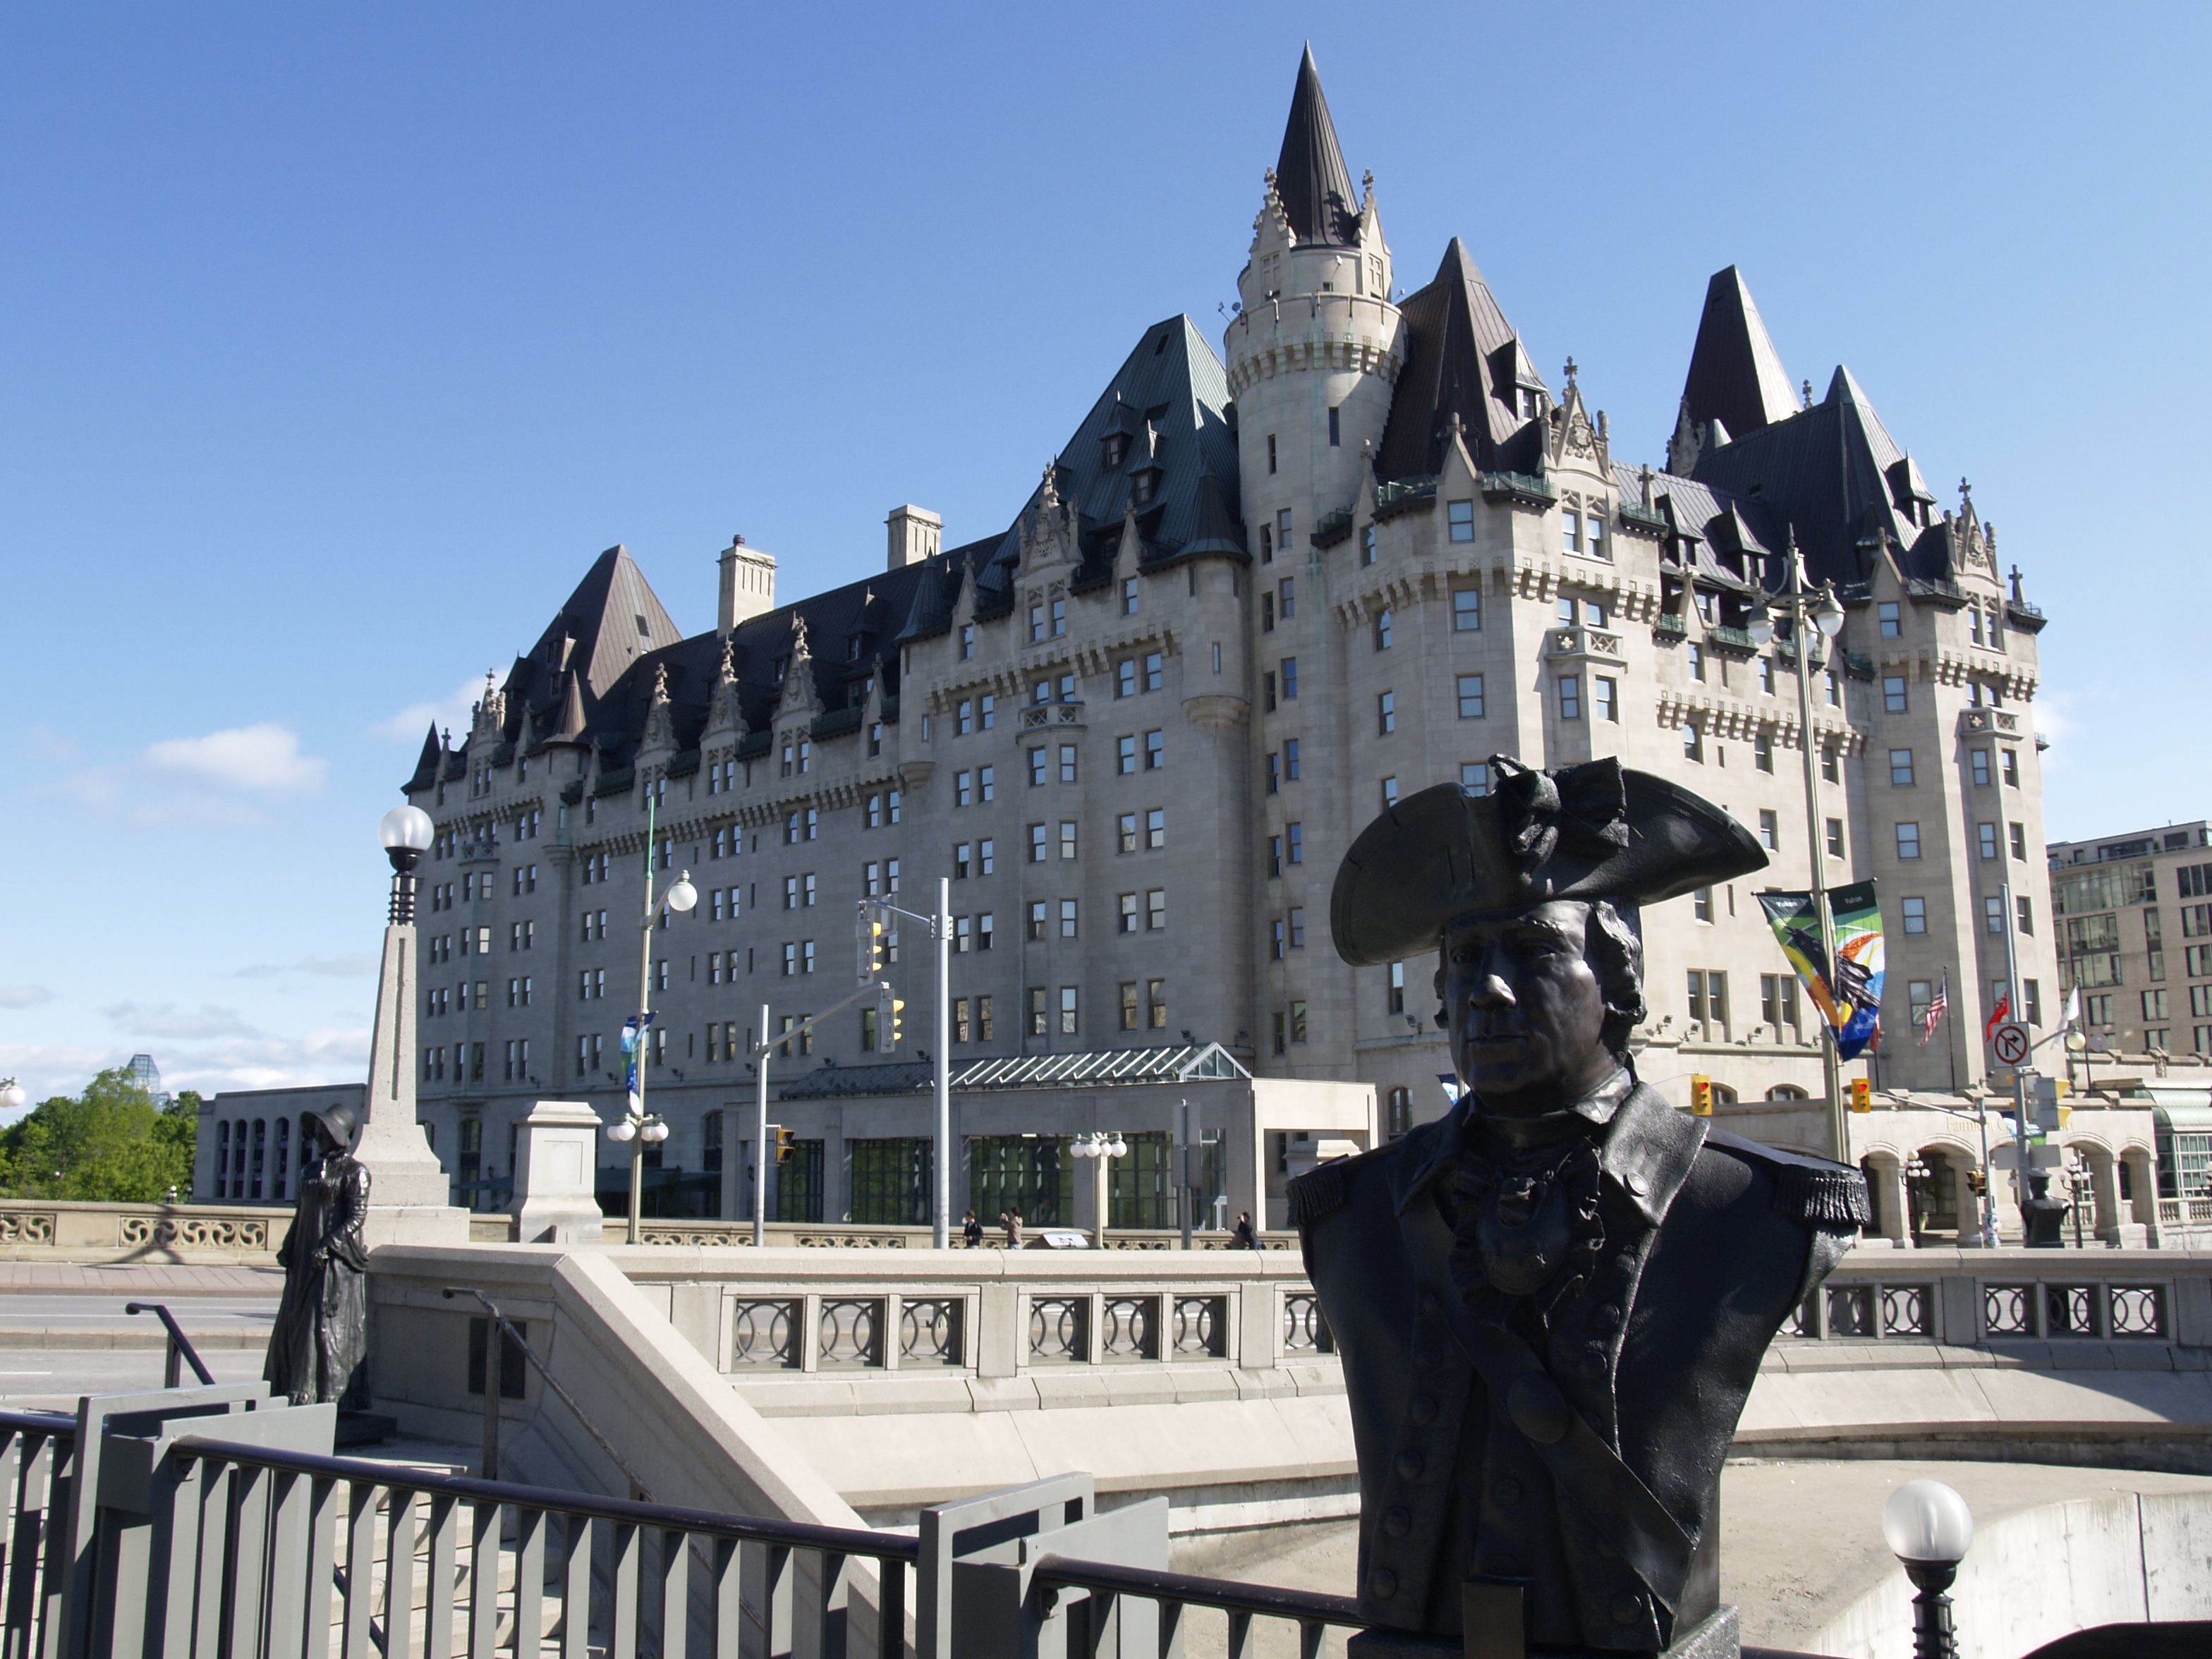
architecture, building, chateau, palace, travel, statue, vehicle, landmark, historic, tourism, waterway, canada, ottawa, tours